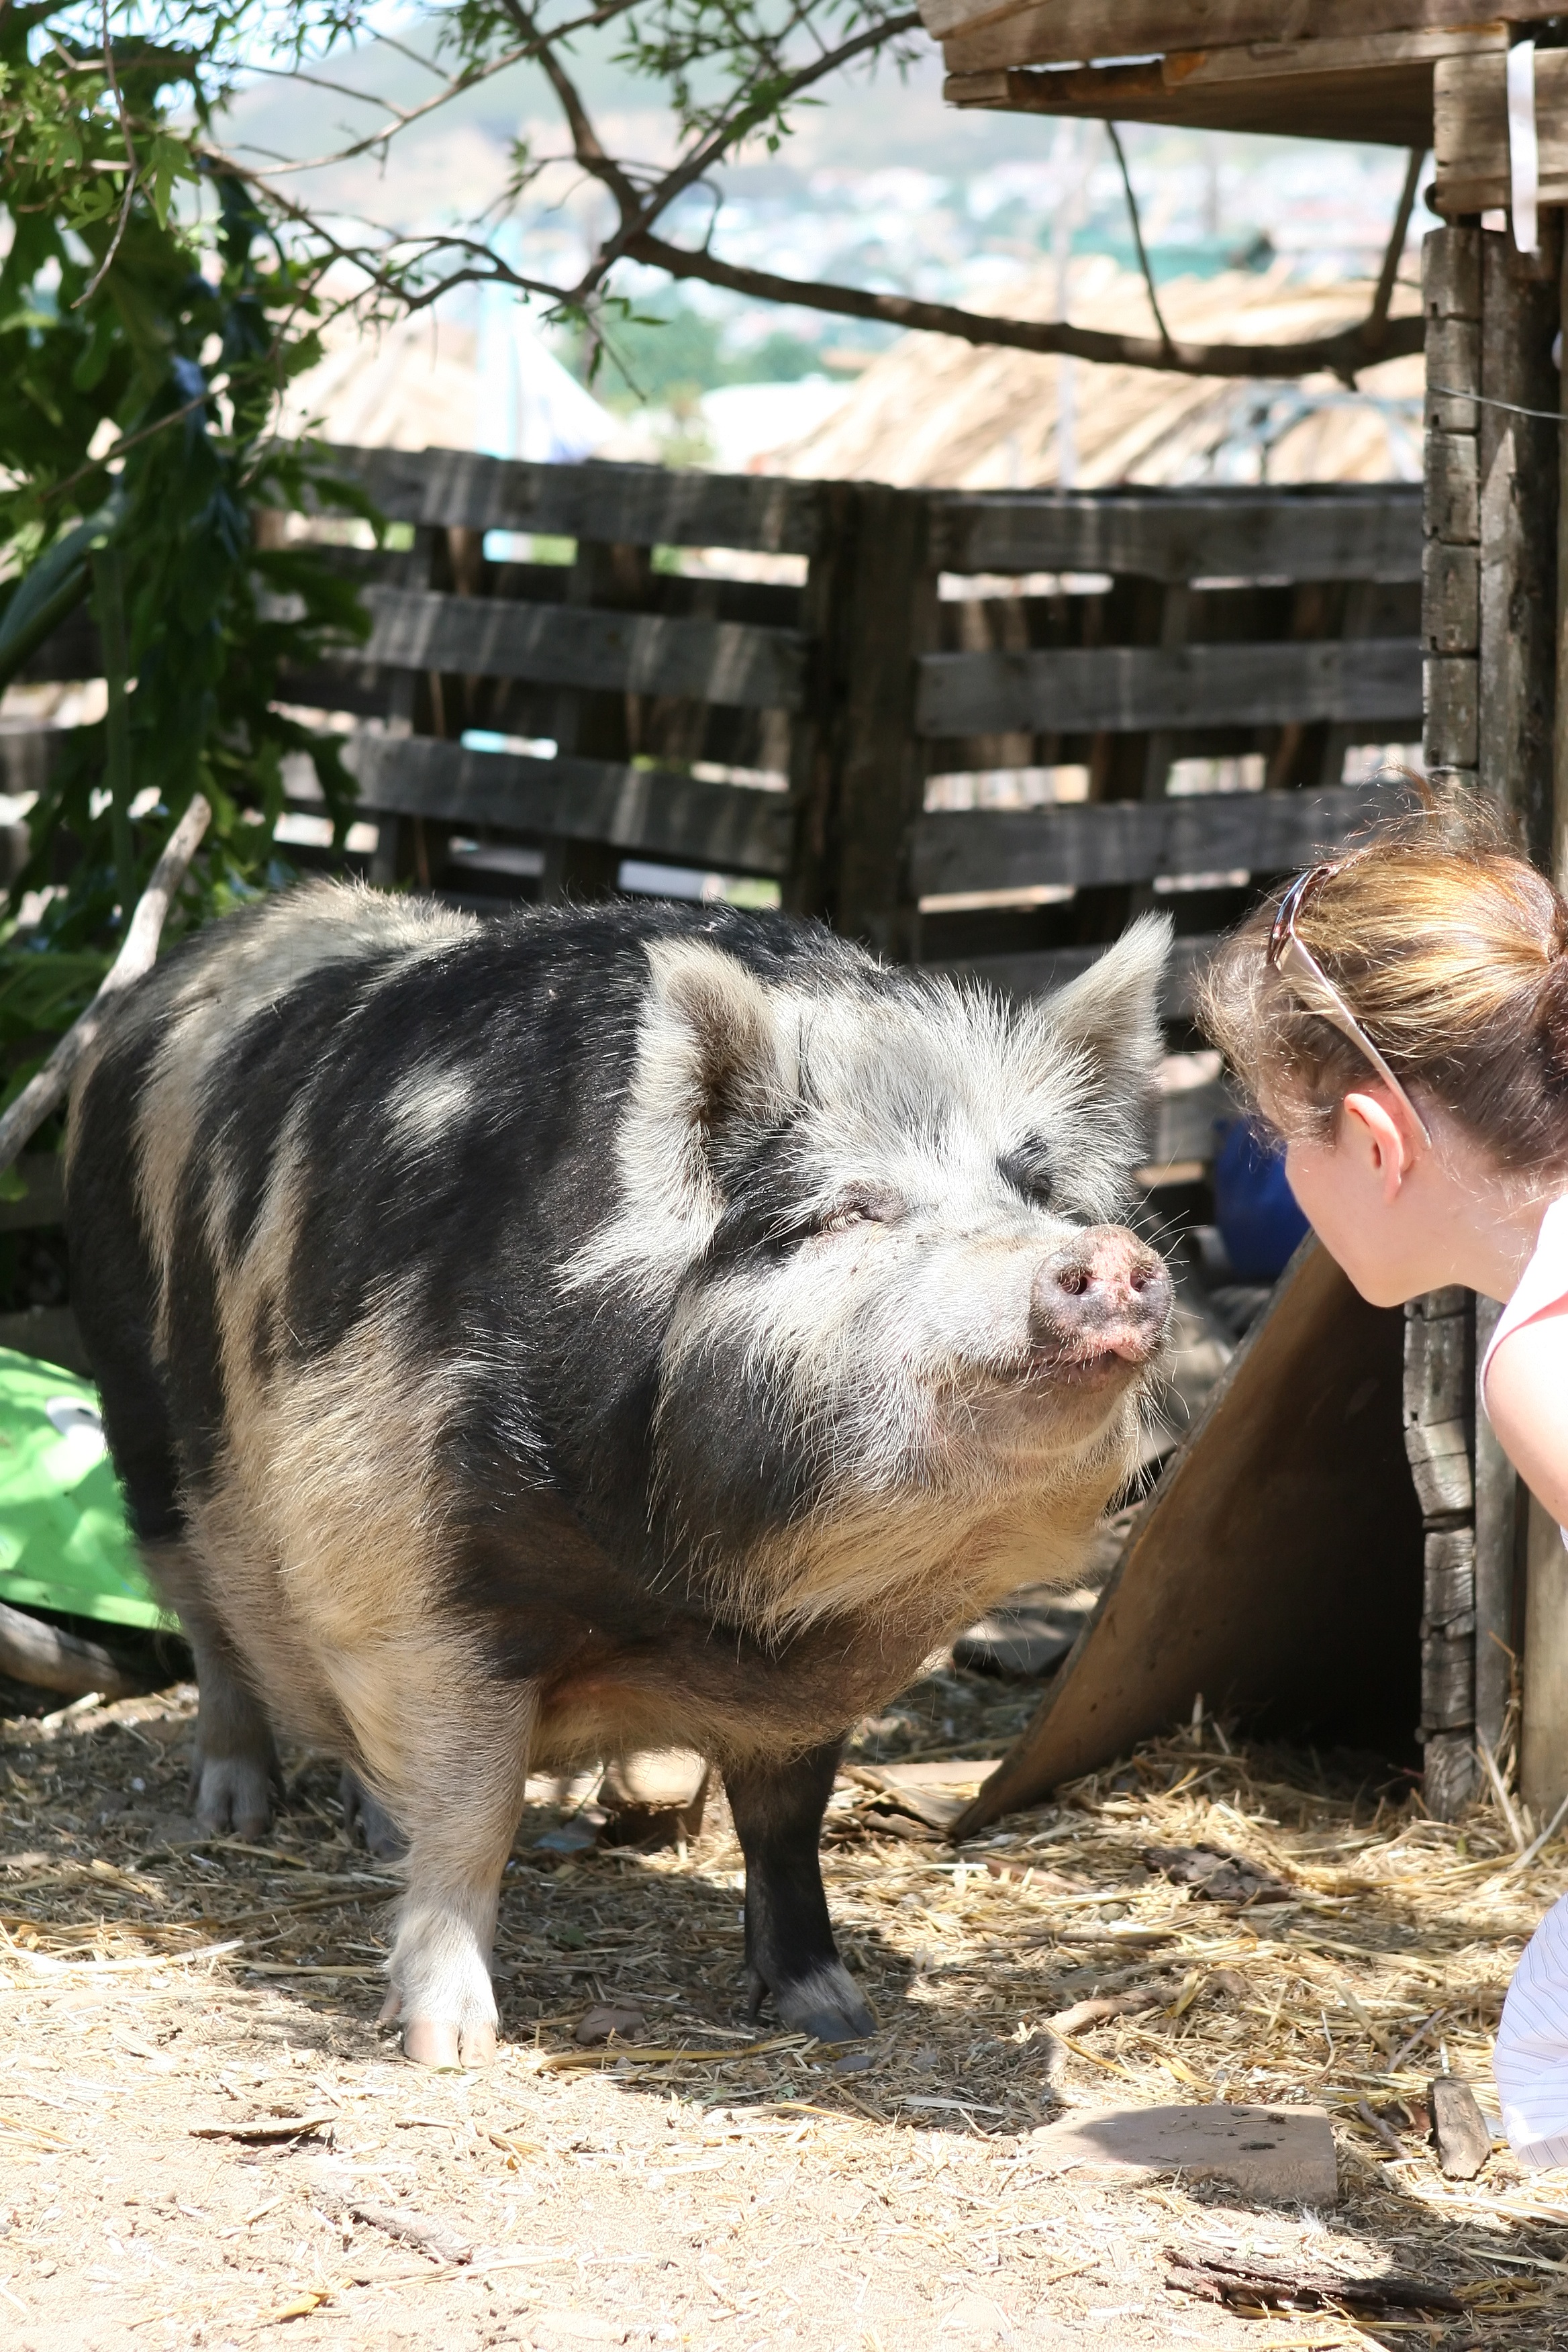
girl, woman, farm, animal, cute, female, wild, zoo, food, farming, clean, mammal, dirty, ear, lady, pink, healthy, pork, fauna, friend, eco, bacon, farmer, boar, outdoors, outside, family, shelter, sow, fat, snout, straw, hairy, smell, vertebrate, big, pig, smelly, piggy, ham, organic, bristles, slaughter, fattening, snort, fatty, stink, domestic pig, pig like mammal, farmgirl